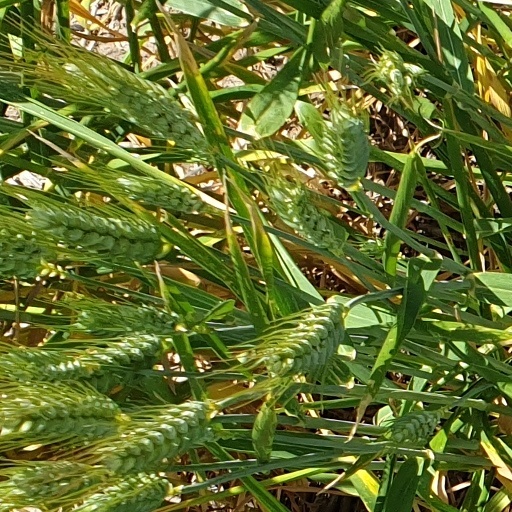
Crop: wheat